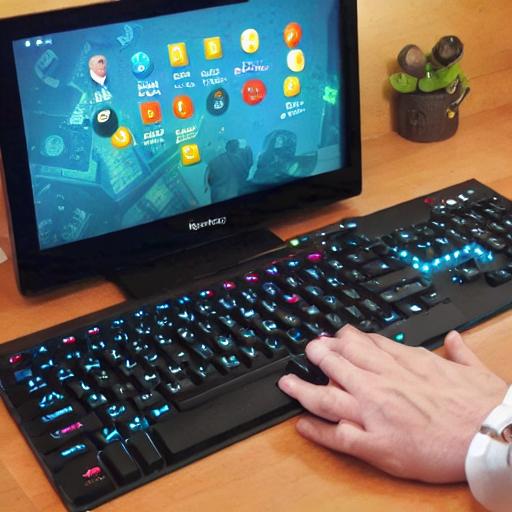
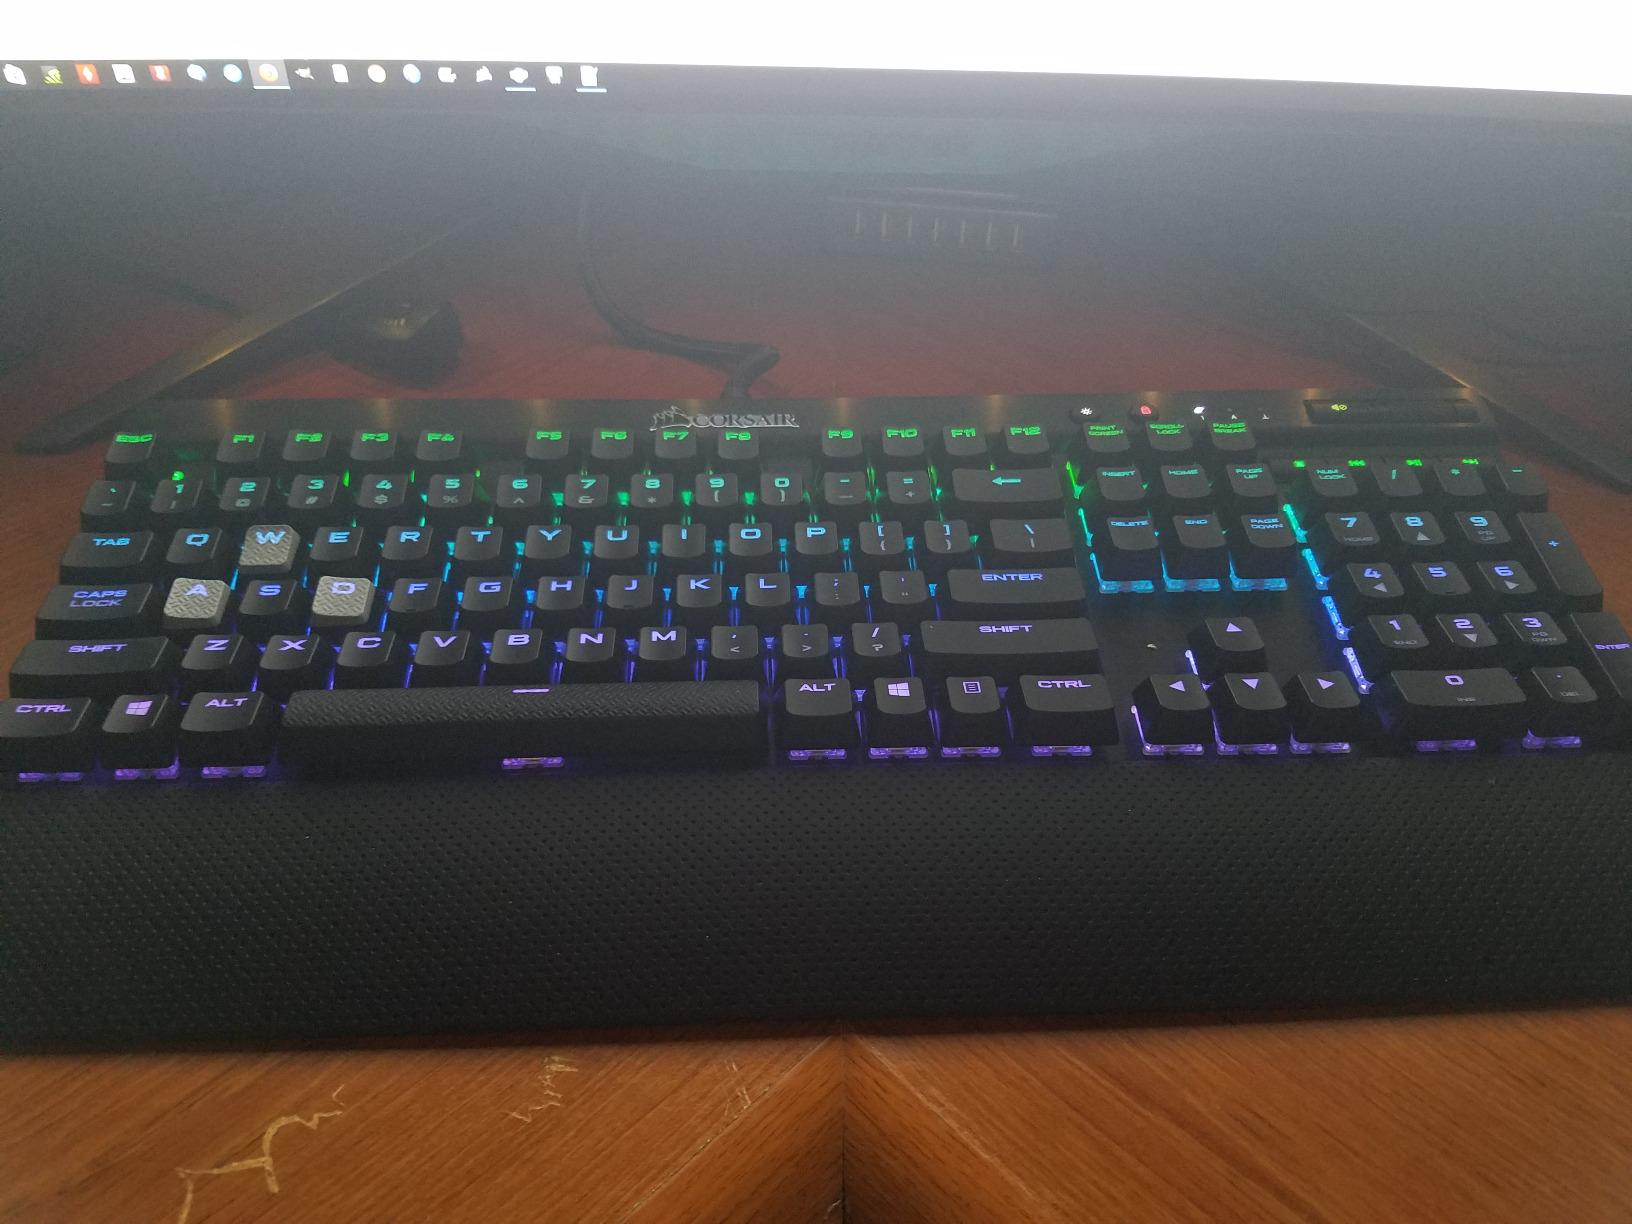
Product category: keyboard
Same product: no